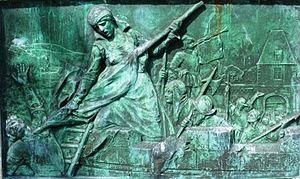
Marie Fouré ou Catherine de Poix de son nom d'épouse ou encore Marie de l'Arc, fut une héroïne de la ville de Péronne, qui défendit la cité, en 1536, lors du siège de la ville par les troupes de Charles Quint.
Paul Ludovic Theunissen, né le 3 août 1873 à Anzin, et mort le 9 janvier 1931 à Paris, est un sculpteur français.